Oda Nobukane

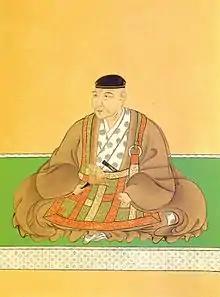
Oda Nobukane

Following the year of 1568, Nobukane was destined to be adopted into the Nagano clan. Nobukane afterwards shaved his head